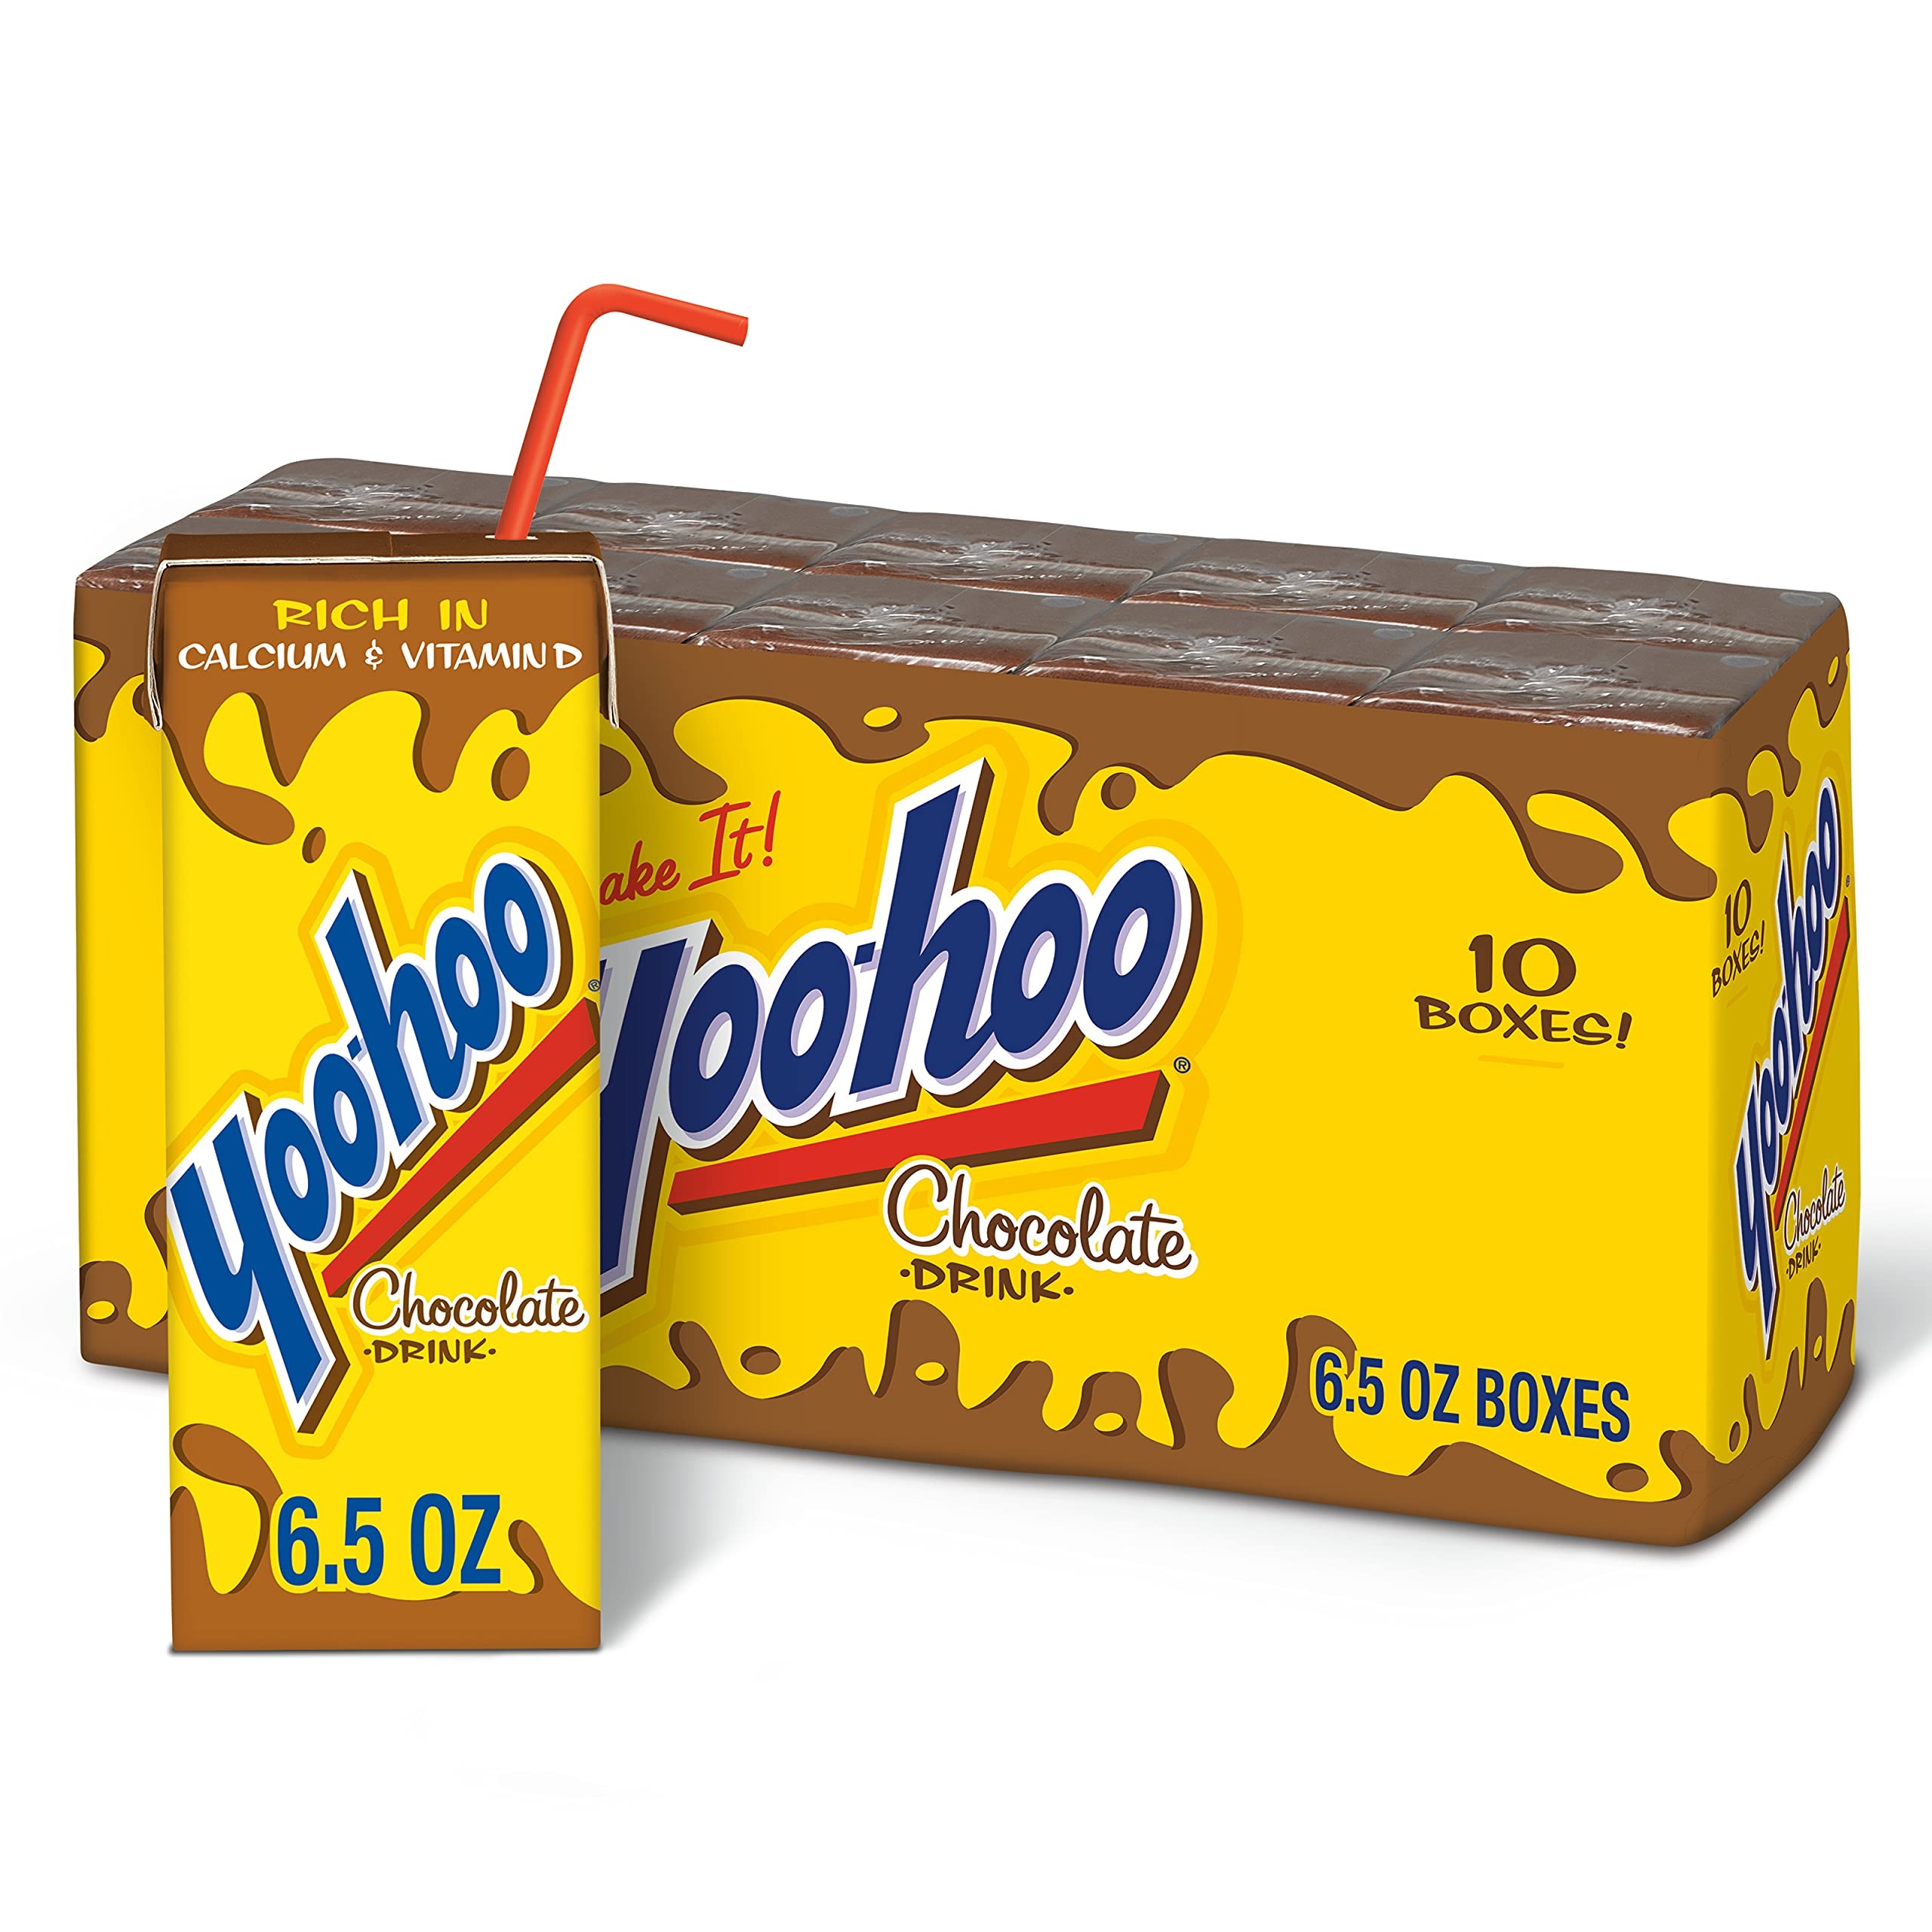
Item Name: Yoo Hoo Chocolate Drink, 6.5 oz
Bullet Point 1: Original Chocolate flavor
Bullet Point 2: 99% fat free
Bullet Point 3: Caffeine free
Bullet Point 4: Rich in calcium and vitamin D
Value: 6.5
Unit: Fl Oz

Price: 5.37